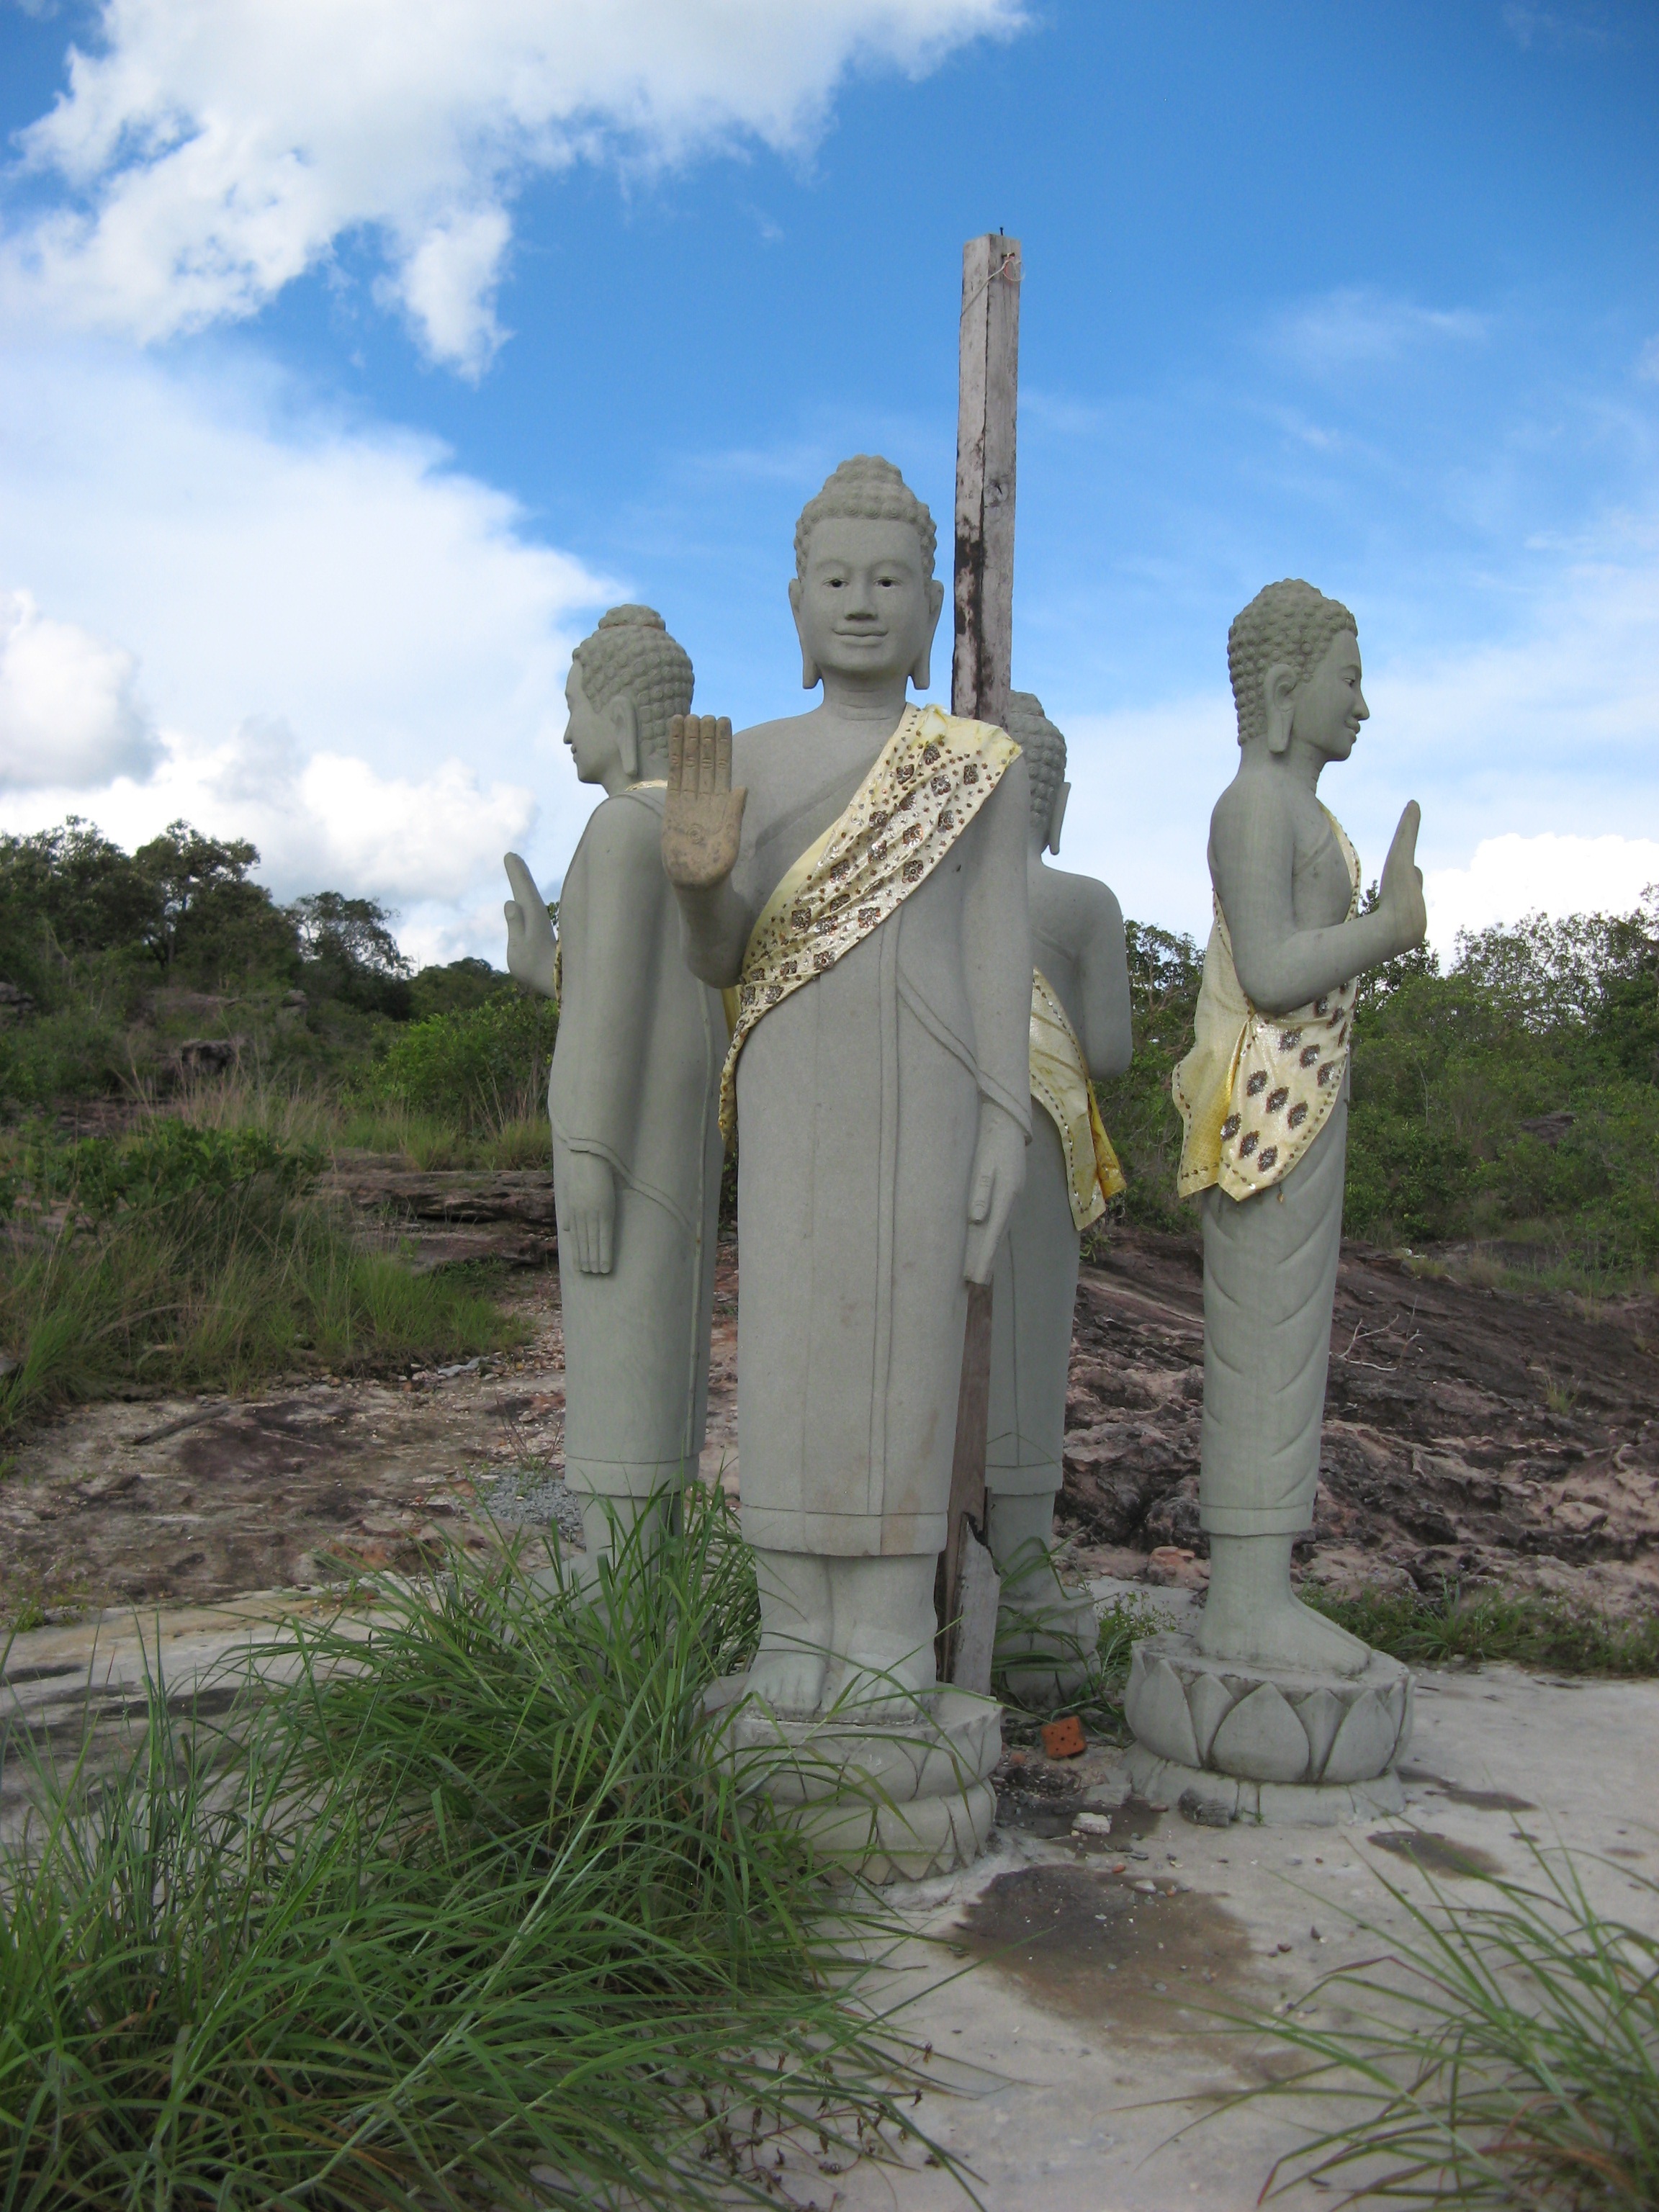
monument, vacation, statue, religion, tourism, sculpture, memorial, temple, cambodia, bouda, ancient history